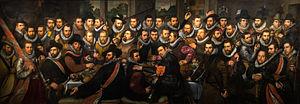
Le musée des Beaux-Arts de Strasbourg se trouve dans le palais des Rohan situé à côté de la cathédrale.